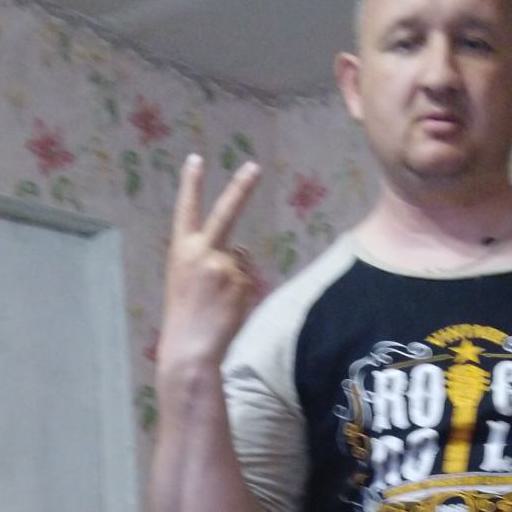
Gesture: peace_inverted